RevoPower

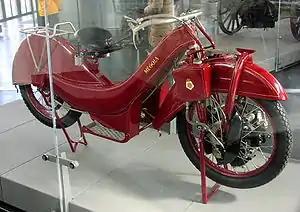
a motorized hub example from the 1920s.

In 1997, Steve Katsaros, the creator of the RevoPower, visited a manufacturer who was experimenting with making electric powered bicycle taxis. He disliked the electrical design and began thinking about how to power a bicycle with a gasoline engine, eventually deciding to keep the engine inside the bicycle wheel so that it could be added or removed easily. In 2002, Katsaros filed a patent on the design, and submitted it in various contests, including one in "Design News", in which he won an "Excellence in Engineering Award". After news of the award was published on Slashdot, John Richards emailed Katsaros, and they started discussing business together. On May 16, 2003, Katsaros and Richards founded RevoPower, Inc. Its release has been postponed numerous times, having been planned variously for the second quarter of 2004, late 2005, early 2007, and being hopefully expected for early to mid-2008. As of December 2008 it had yet to be released, their official website is offline, and calls made to their Colorado office went unanswered. These circumstances, coupled with Revopower's solicitation of a $50 deposit to guarantee delivery of the first production run led to speculation that the product was never ready for the market. In any case, reimbursement checks were issued to people who had placed deposits.